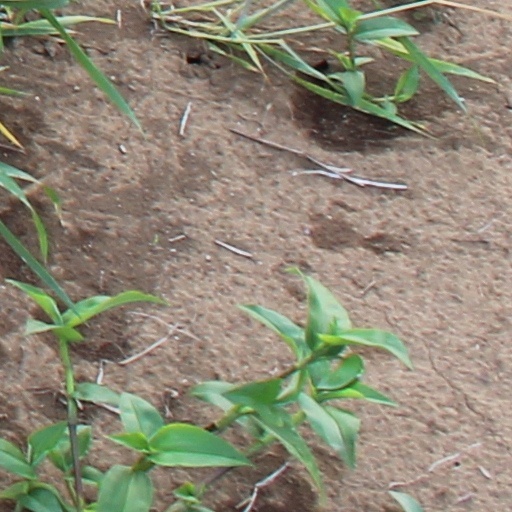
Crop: wheat